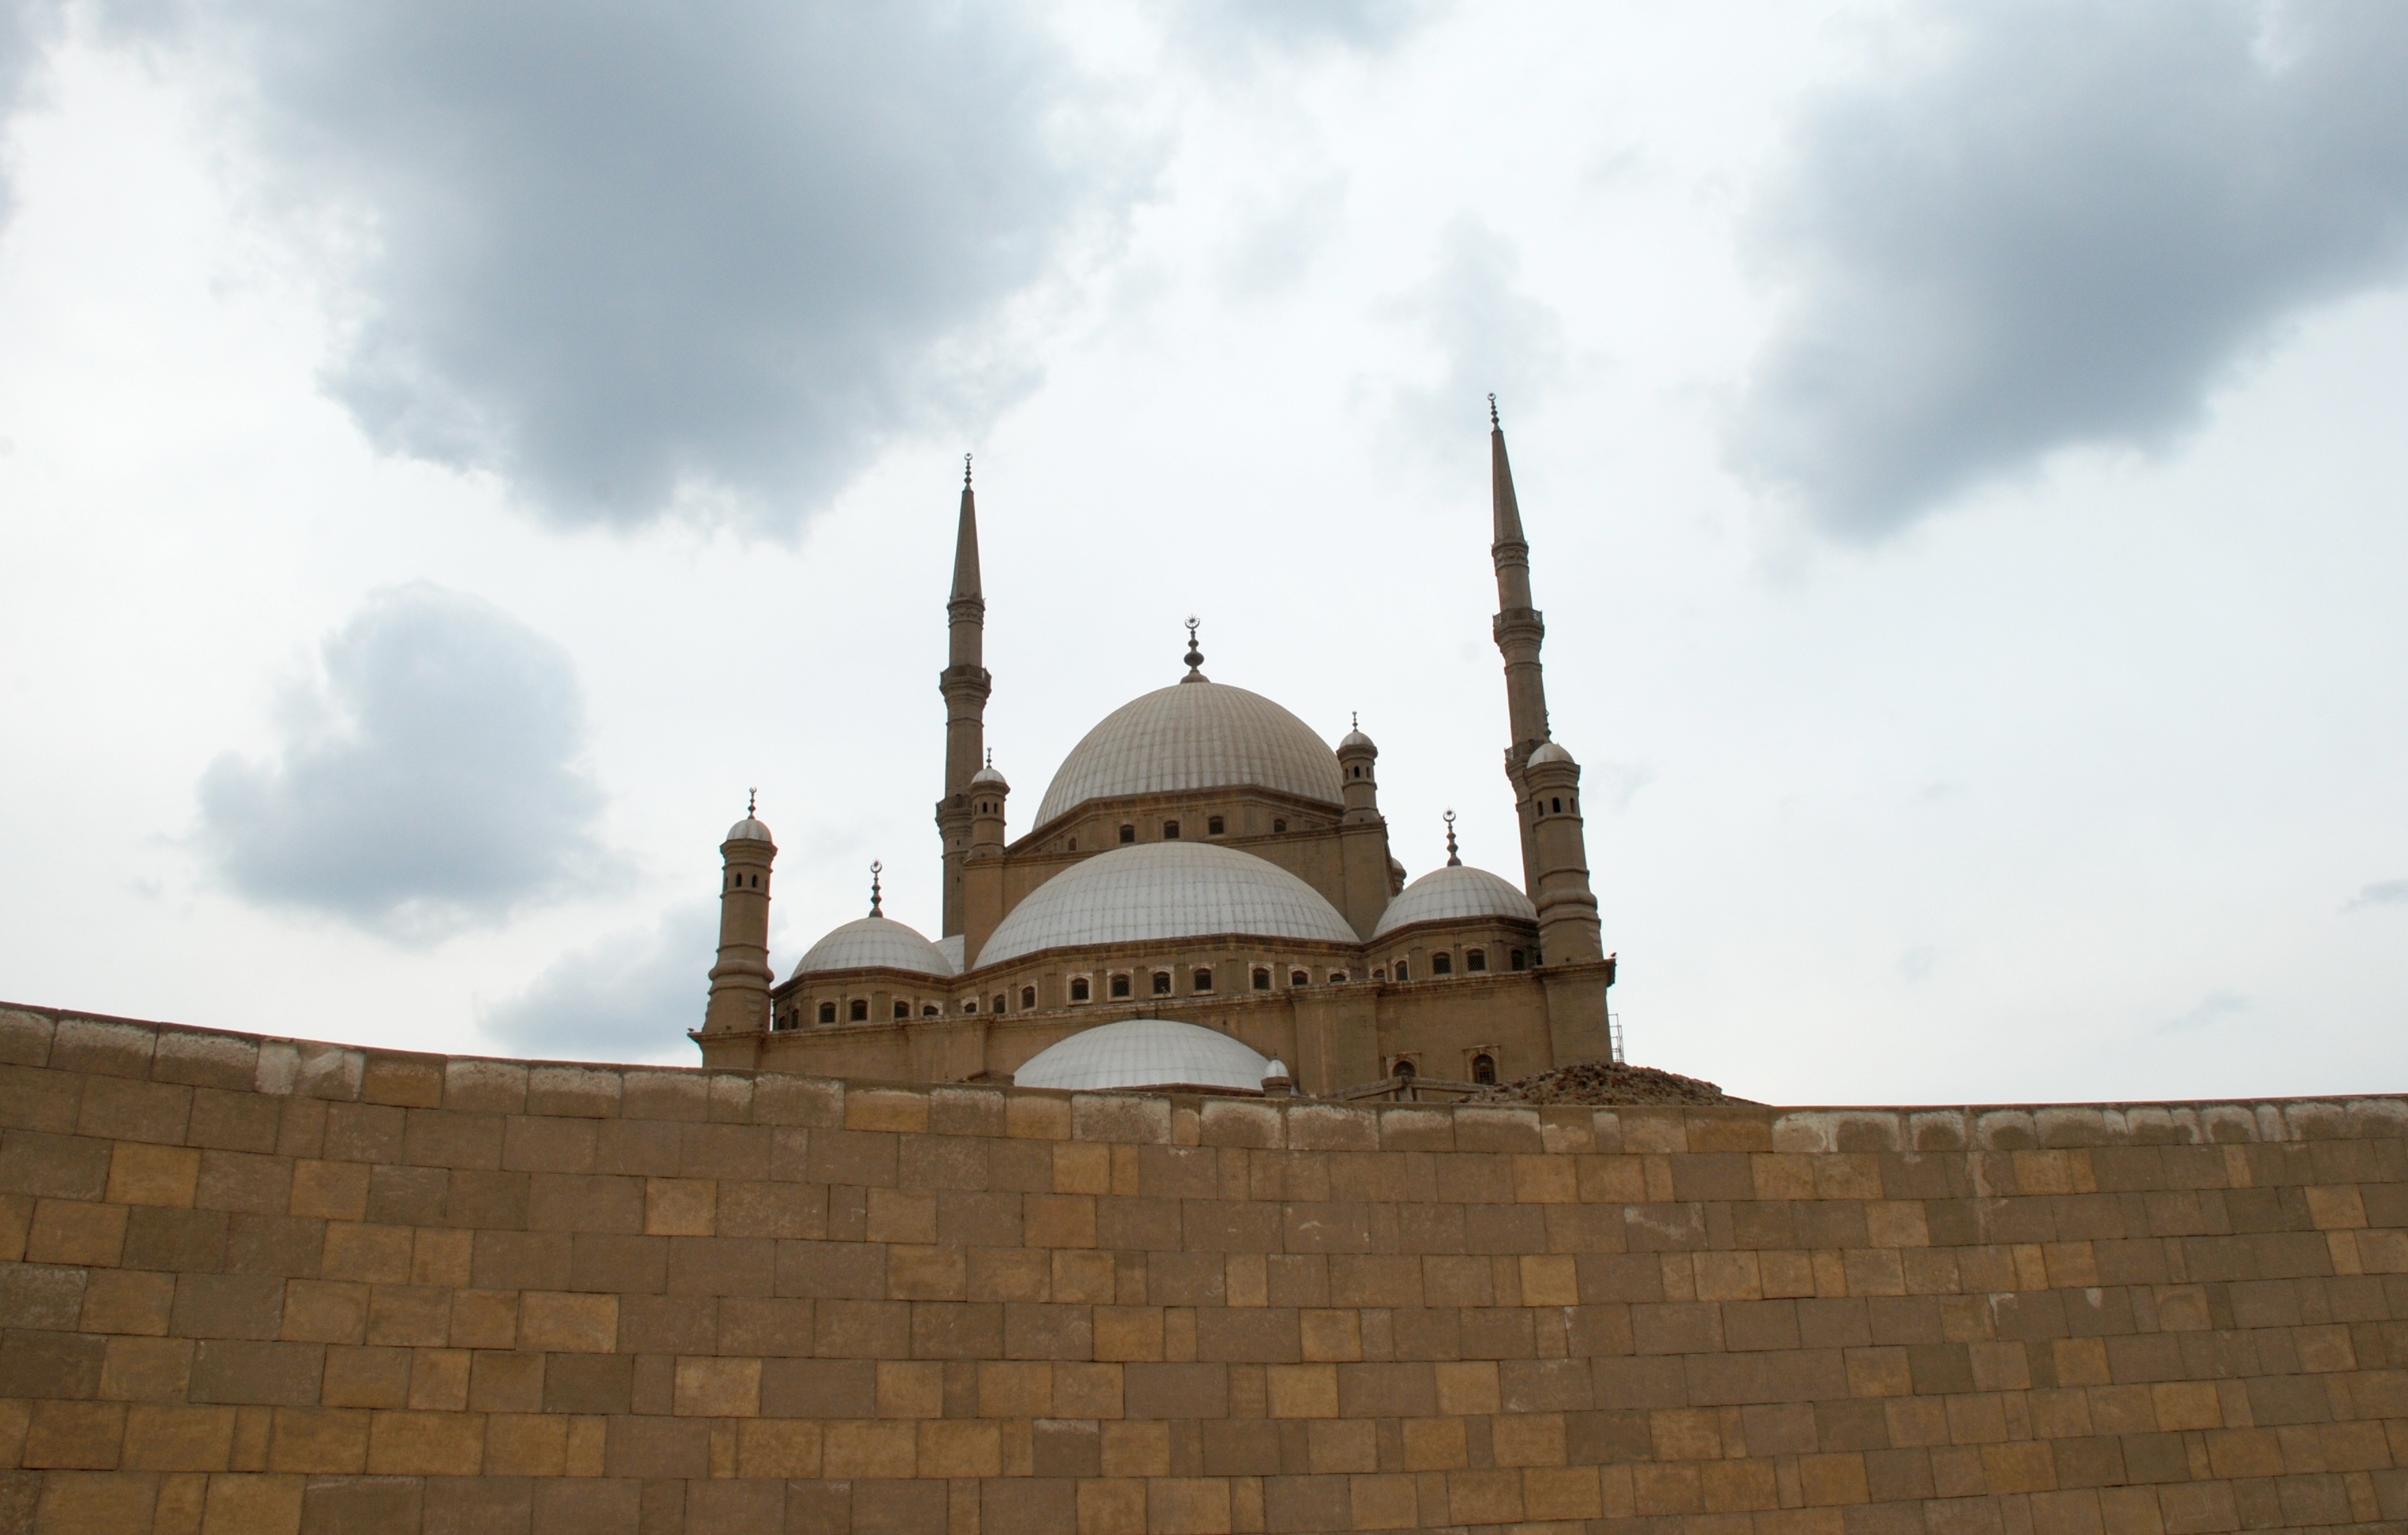
building, travel, place of worship, egypt, temple, monastery, mosque, dome, cairo, islamic, historic site